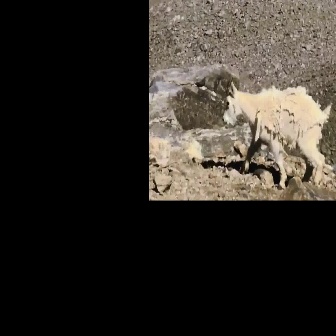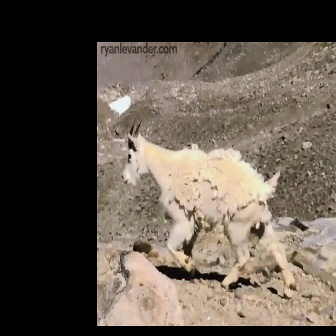
  Please identify the target specified by the bounding box [221,76,332,187] in the first image and locate it in the second image. Return the coordinates in [x_min,y_min,x_max,y_max] format.
Answer: [120,119,299,298]